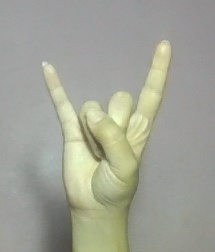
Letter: la